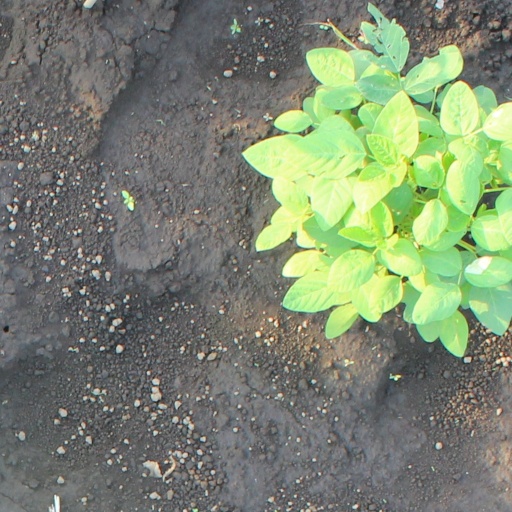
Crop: soybean